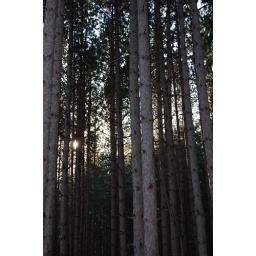
trees in sleeping bear dunes michigan